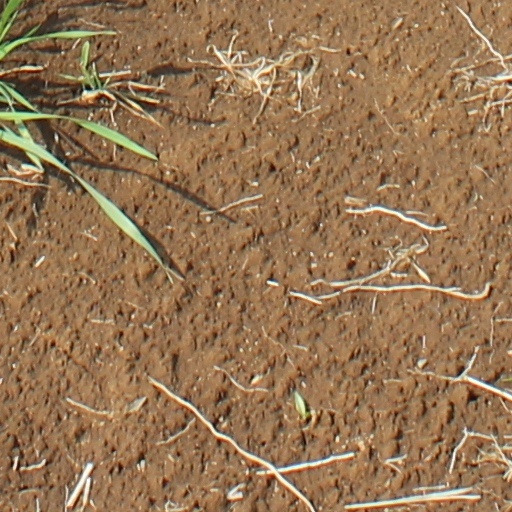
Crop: wheat